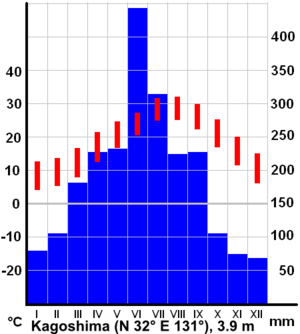
Le Japon est un archipel situé au large de la côte de l'Asie, bordé par la mer du Japon à l'ouest et l'océan Pacifique à l'est. Les principales îles sont, en partant du nord : Hokkaidō, Honshū, Shikoku et Kyūshū, prolongée au sud par les îles Ryūkyū dont fait partie l'île d'Okinawa. Plusieurs litiges frontaliers perdurent avec la Russie, la Corée du Sud et la Chine. De par ses nombreuses côtes, le Japon profite d'une des plus grandes zones économiques exclusives au monde.